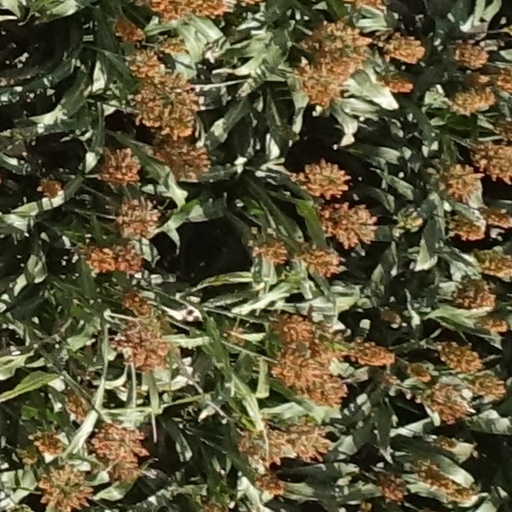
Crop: sorghum